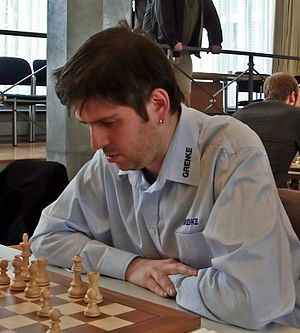
Kandidatturneringen 2013
Kandidatturneringen 2013 var en skakturnering som bestemte udfordreren i VM-kampen 2013 mod den regerende verdensmester Viswanathan Anand. Turneringen blev spillet i London i perioden 15. marts til 1. april.